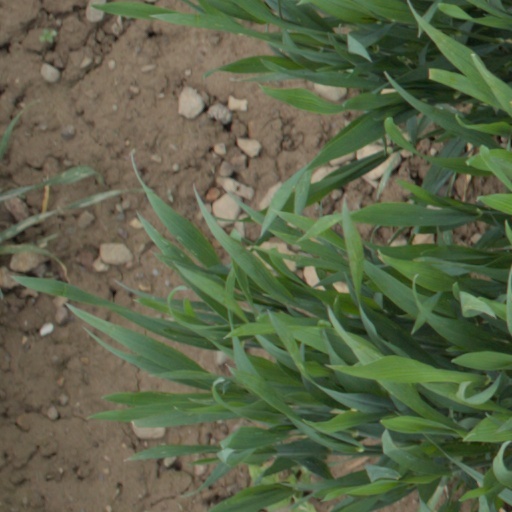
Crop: wheat